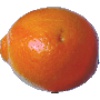
Label: Tangelo 1